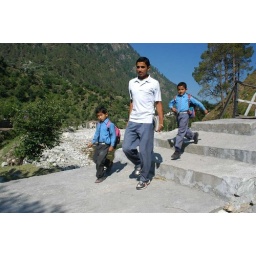
kids walking down steps of bridge across river to school in early morning in himachal in india-best viewed large!